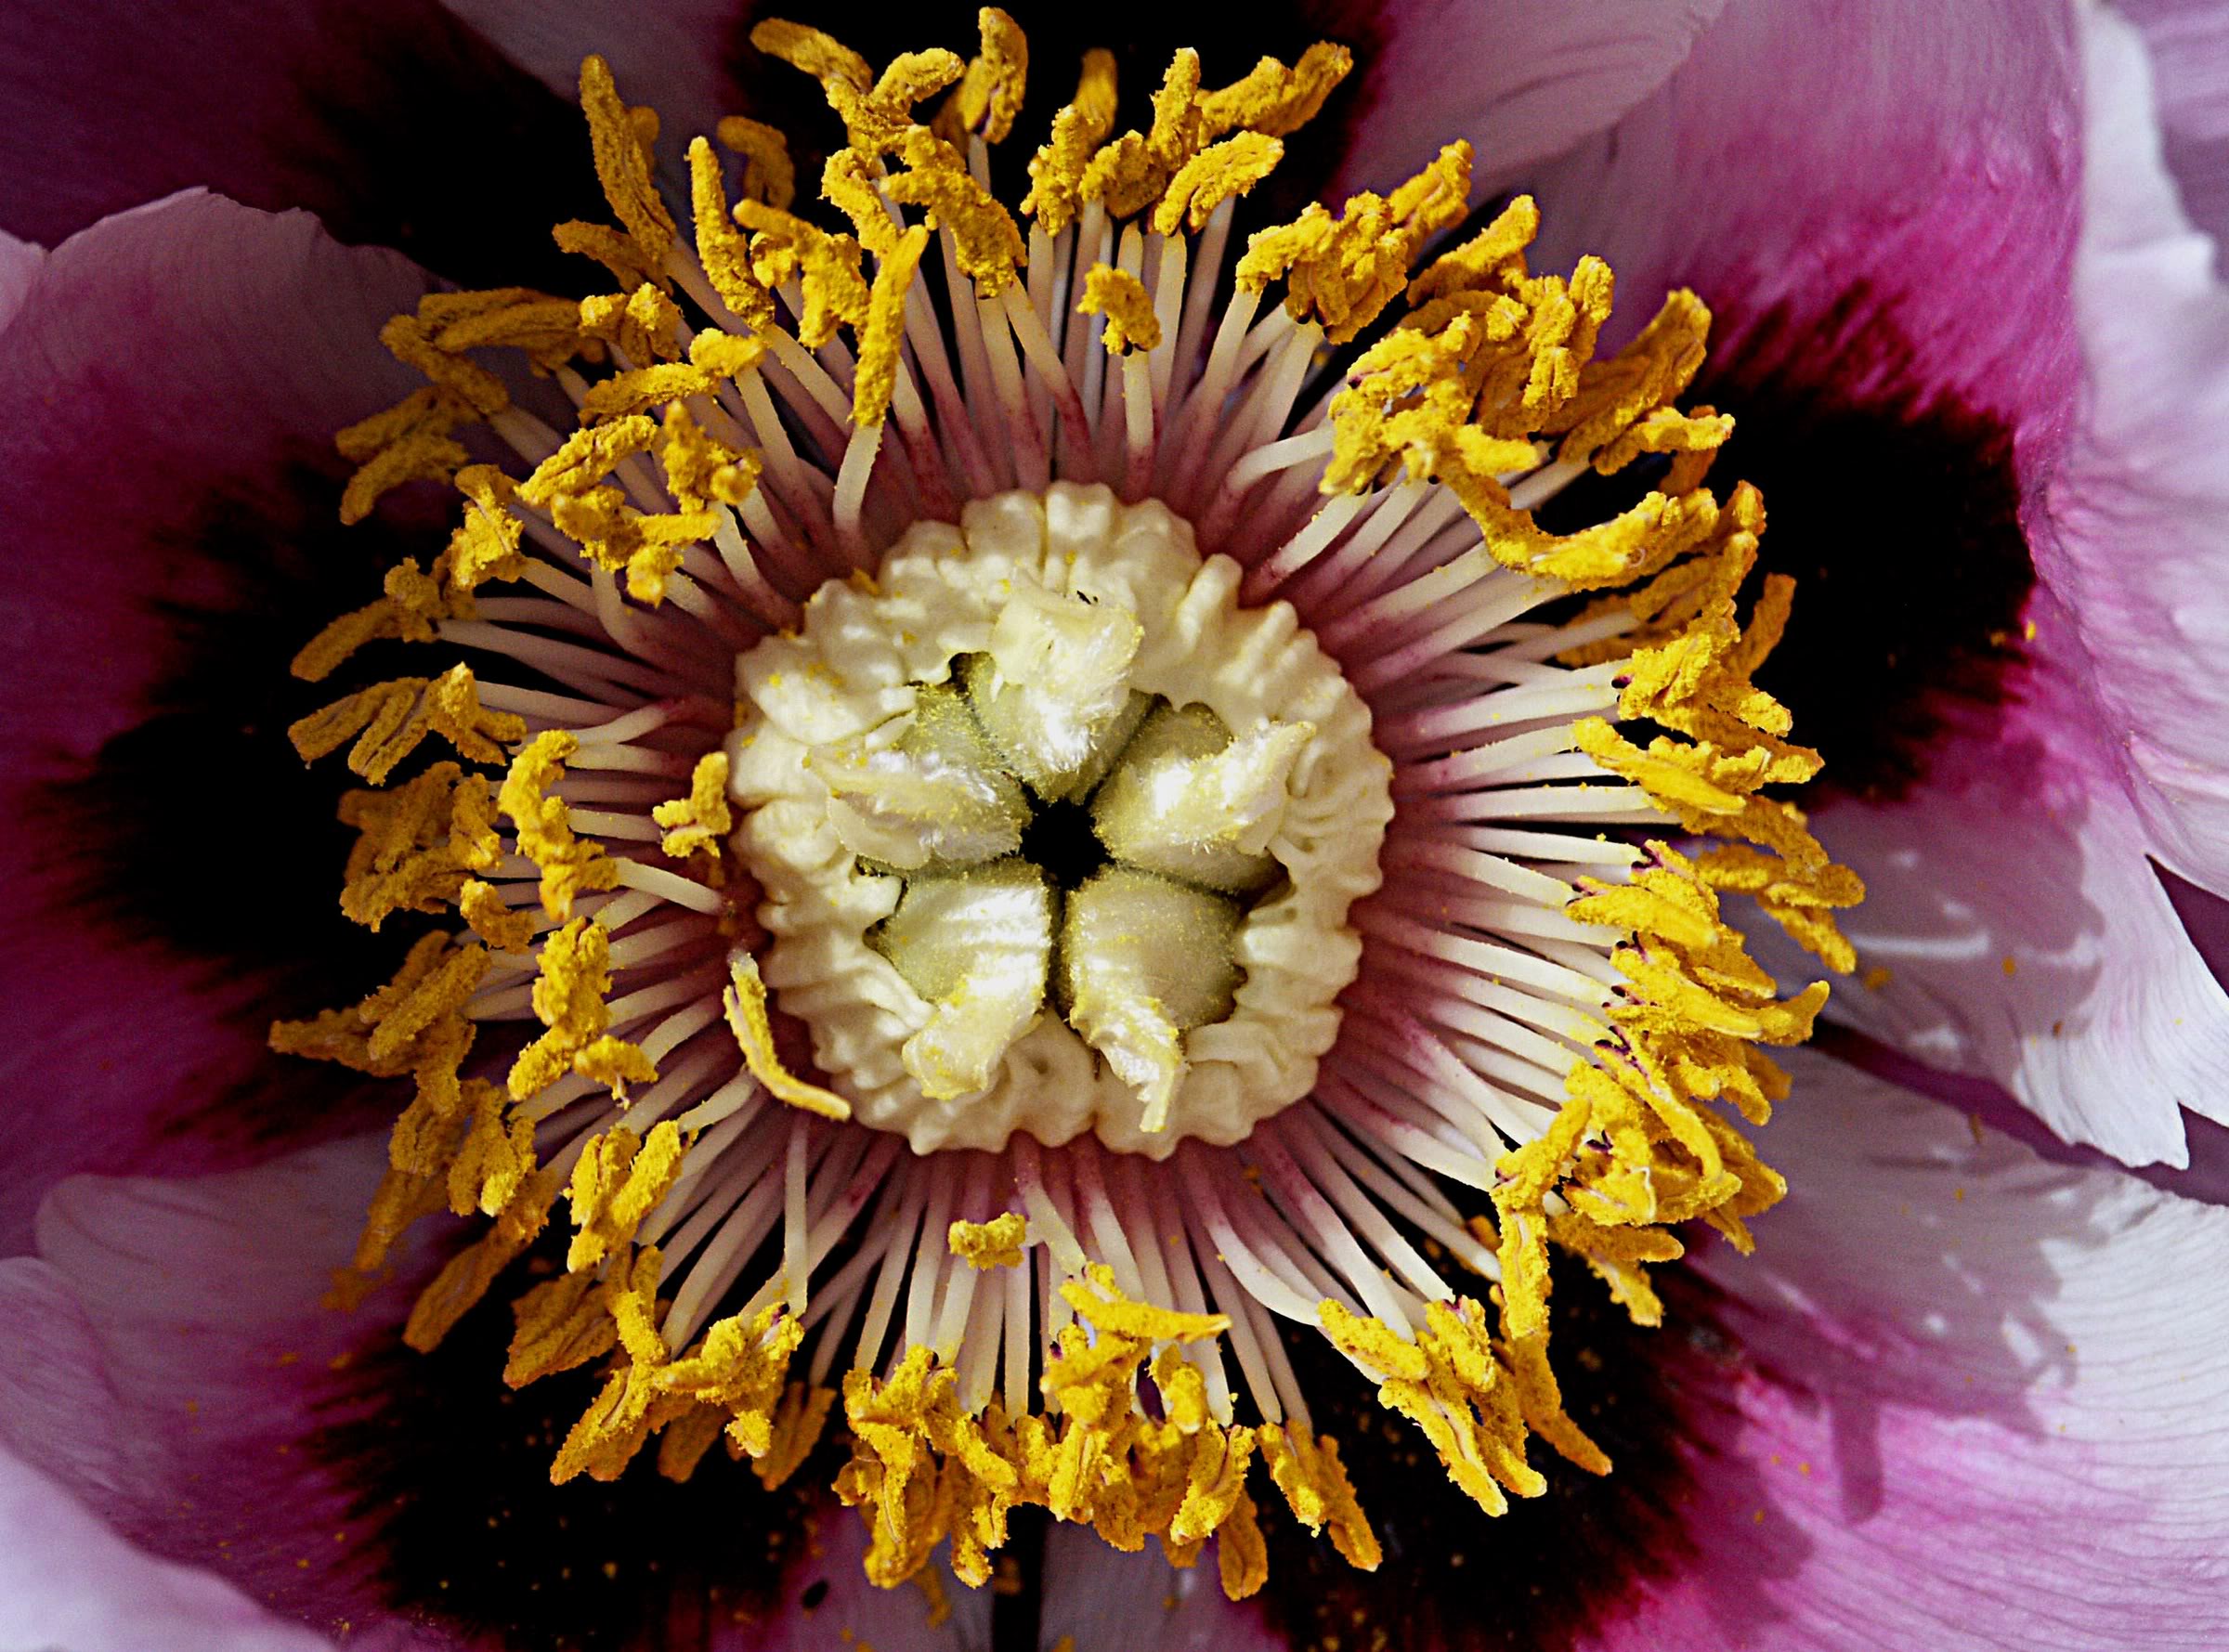
blossom, plant, flower, petal, yellow, flora, close up, poppy, floristry, macro photography, flowering plant, daisy family, flower bouquet, floral design, land plant, chrysanths, flower arranging